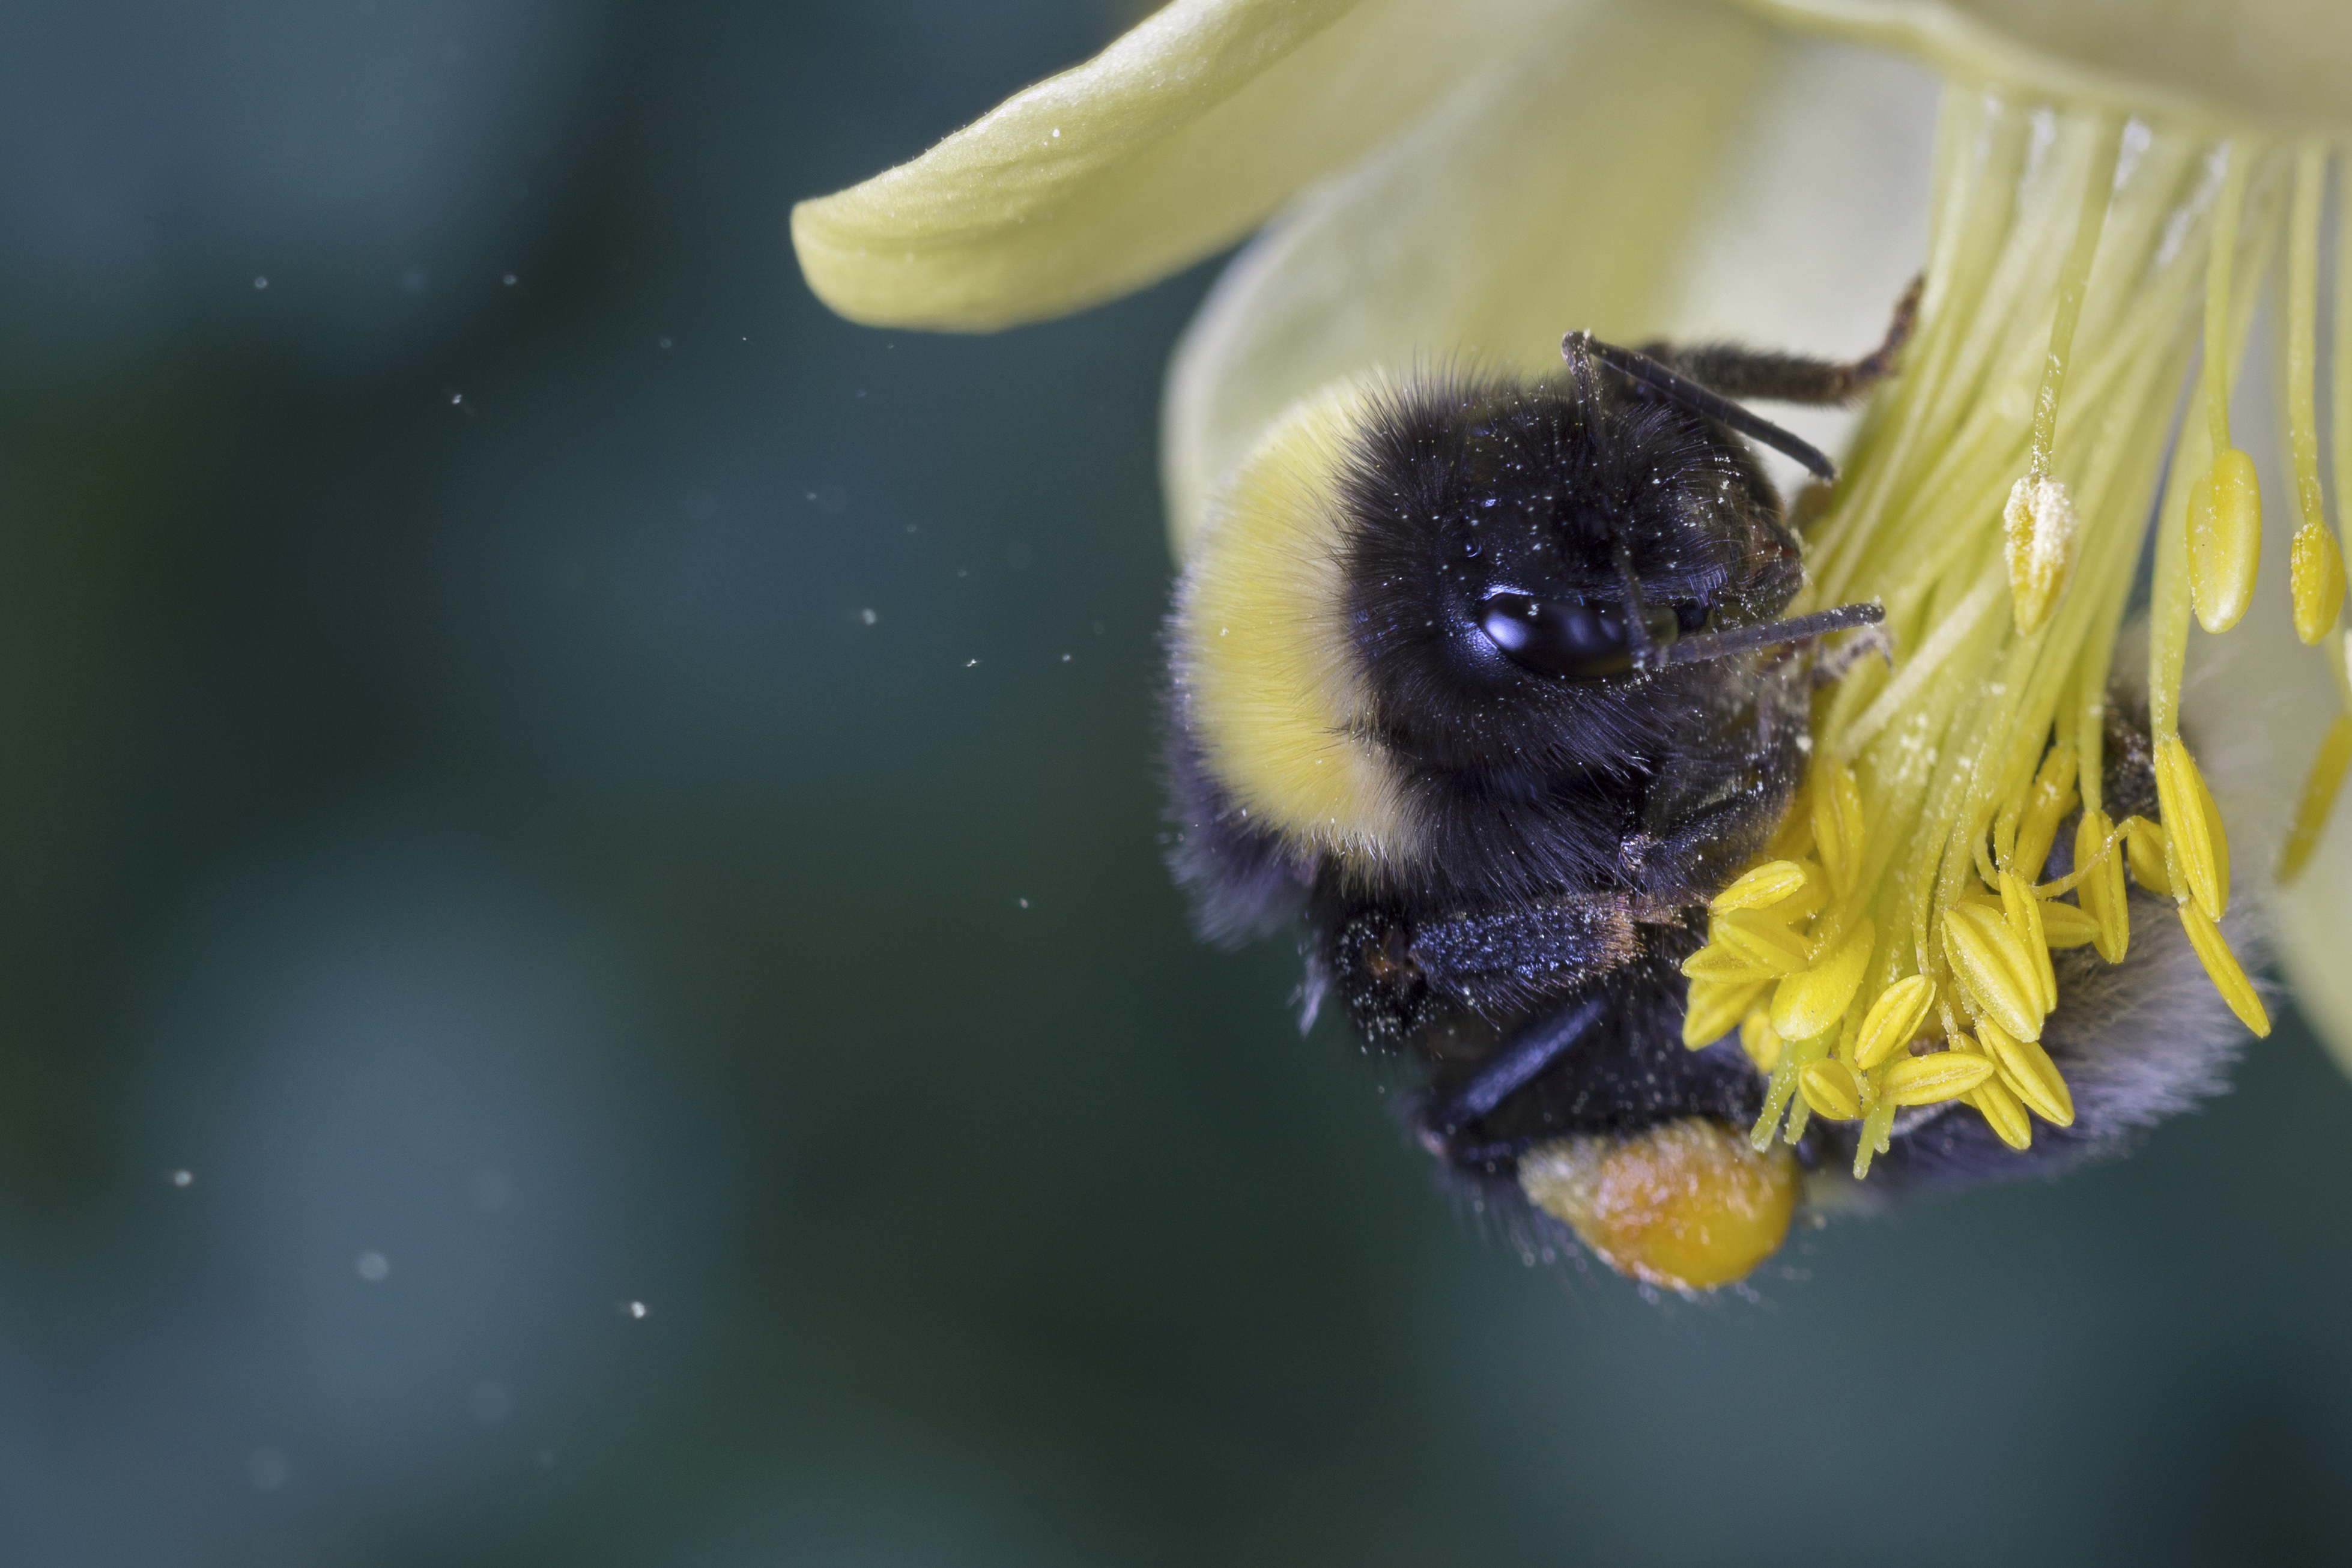
wing, bokeh, white, photography, flower, photo, summer, antenna, pollen, green, flowing, insect, macro, blue, floating, yellow, closeup, powder, flora, fauna, invertebrate, flowers, close up, feeding, 50mm, wings, eye, bright, furry, stamen, bee, hairy, bonnet, sony, detail, grannys, vibrant, alpha, bumblebee, minolta, yongnuo, nectar, a6000, 35, fuzzy, aquilegia, celtic, ilce6000, pedals, bumble, antennas, yn560ii, macro photography, honey bee, pollinator, membrane winged insect